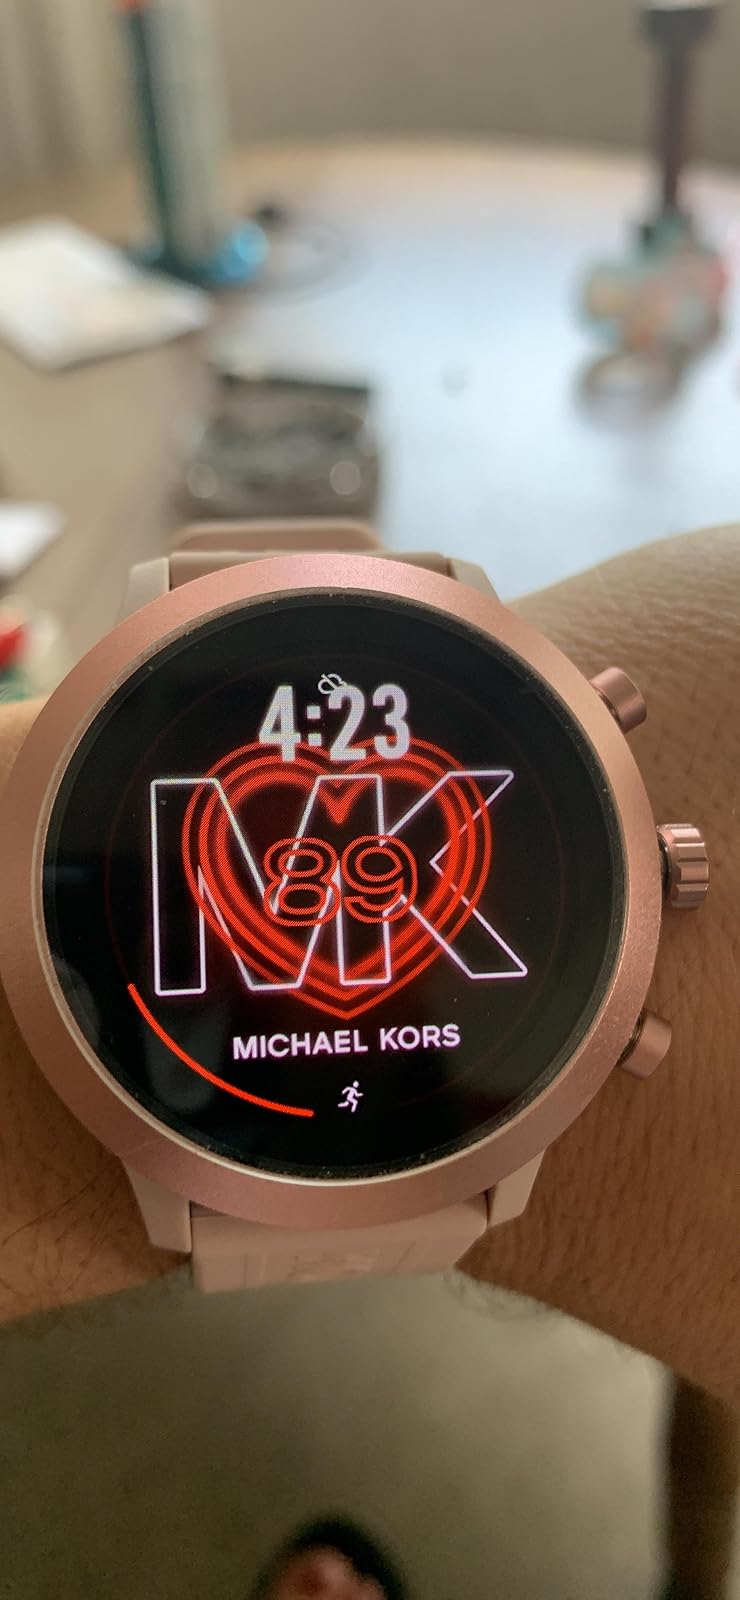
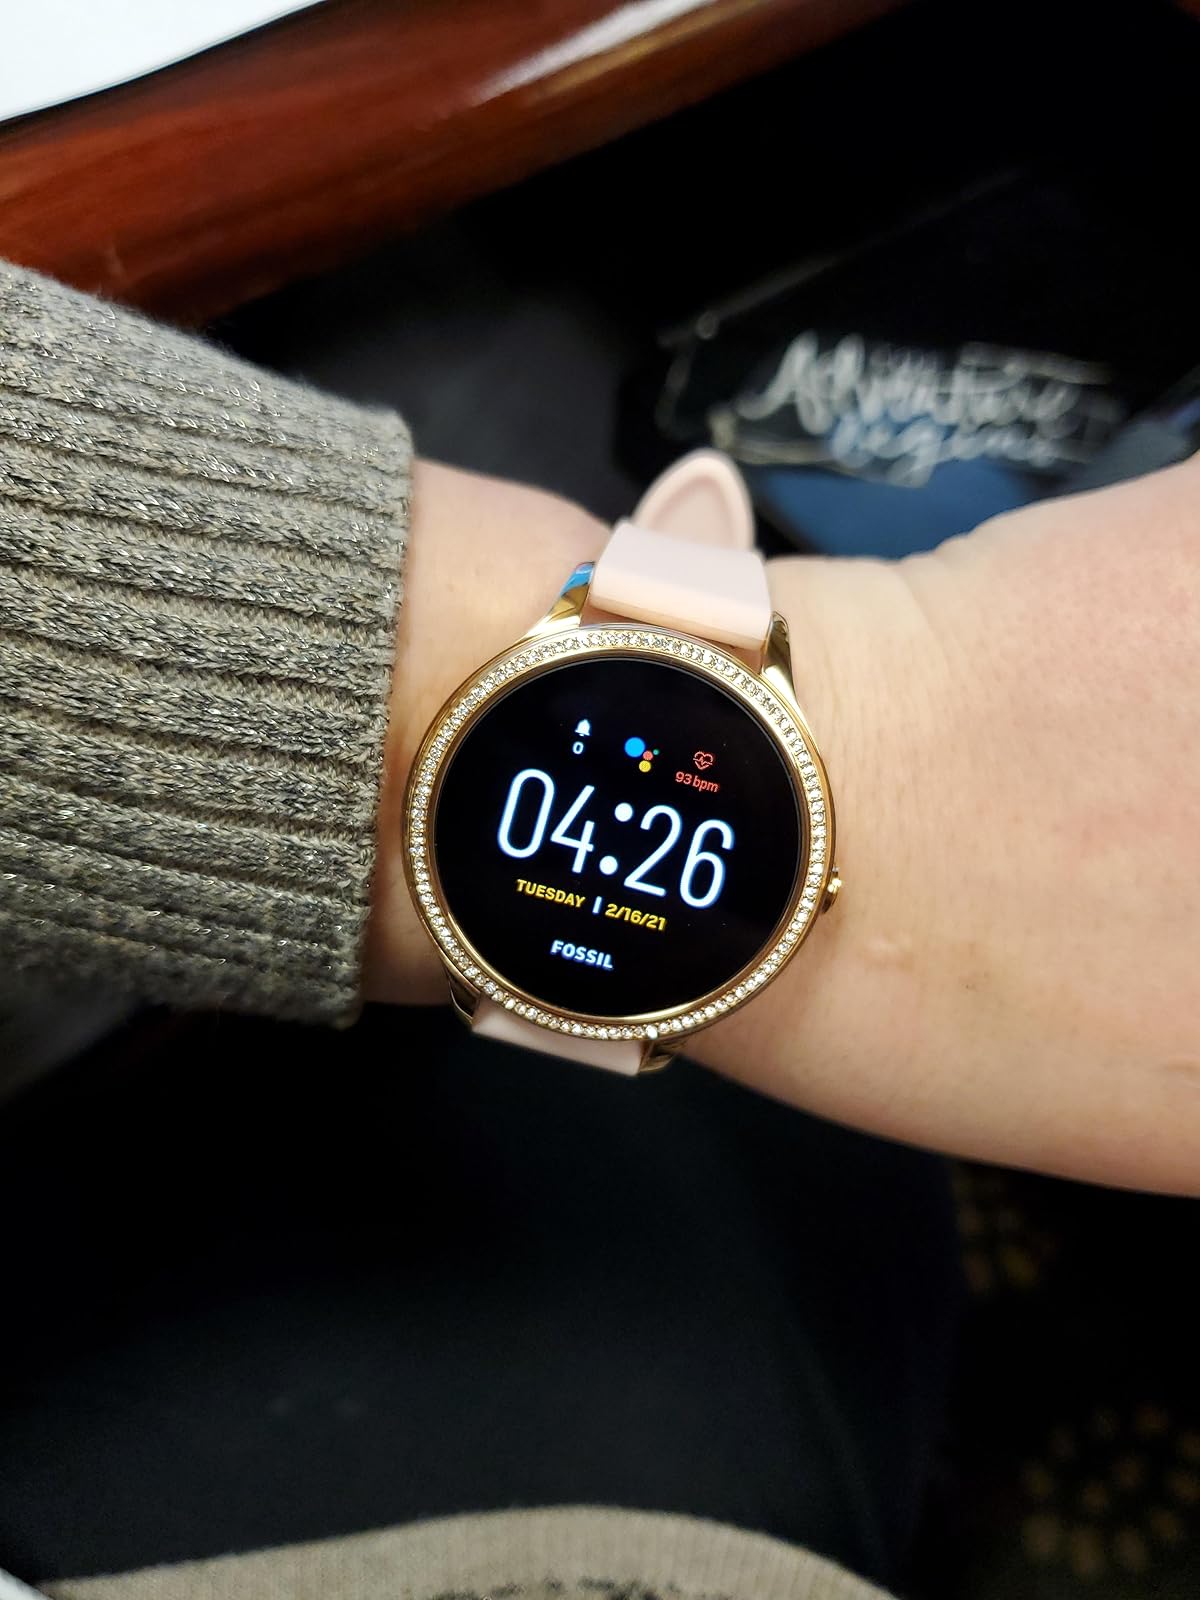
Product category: smartwatch
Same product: no